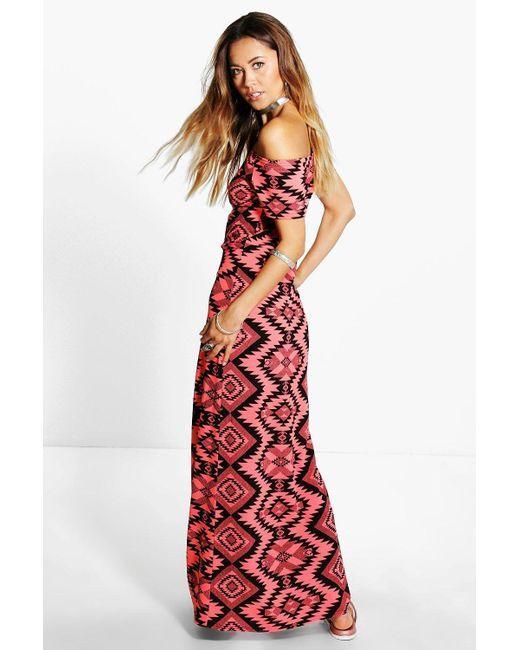
rosa bedrucktes schulterfreies langes Kleid